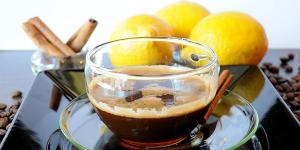
licor de cafe